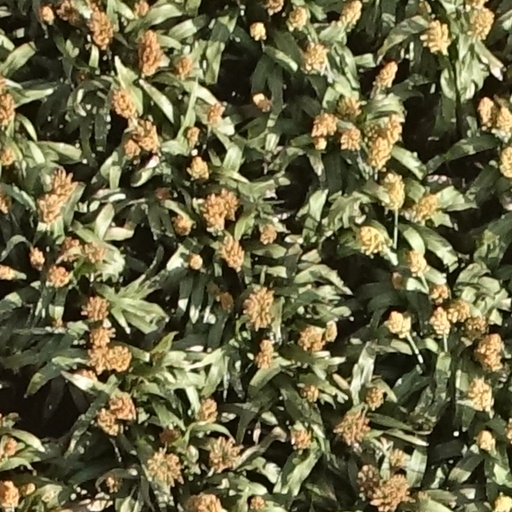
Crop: sorghum